Robert and Bertram (1961 film)

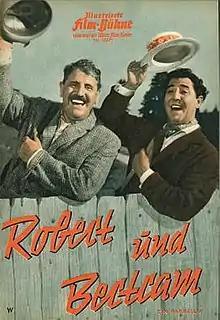
German film poster

Robert and Bertram is a 1961 West German comedy film directed by Hans Deppe and starring Willy Millowitsch, Vico Torriani and Trude Herr. It was inspired by the characters in Gustav Raeder's 1856 play "Robert and Bertram", updated to the modern era. Two vagabonds, Robert and Bertram, are hired by a shoe company to walk 500 kilometres to test their new product.